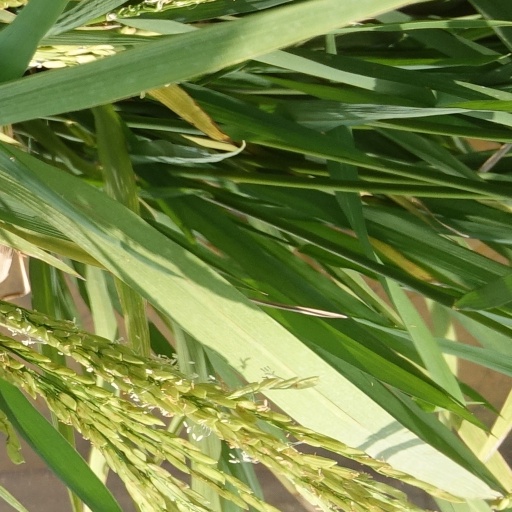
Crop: rice